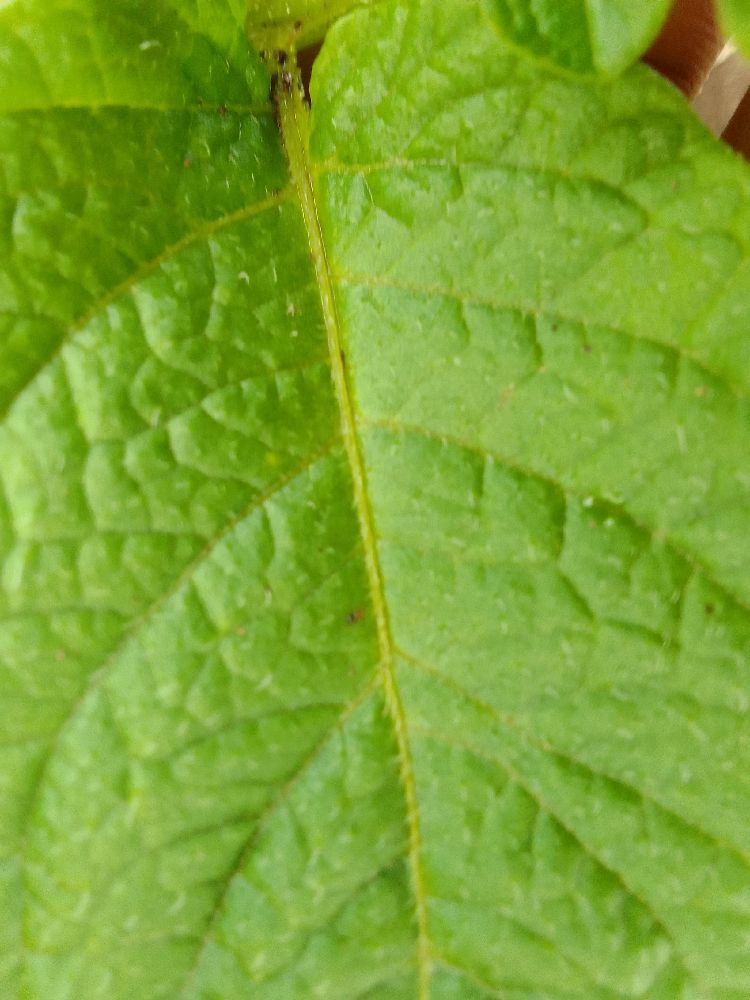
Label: Healthy